John Ashworth (biologist)

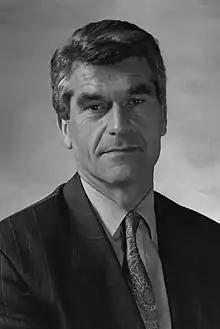
John Ashworth

Sir John Ashworth (27 November 1938 – 3 March 2025) was a British biochemist and educationalist.